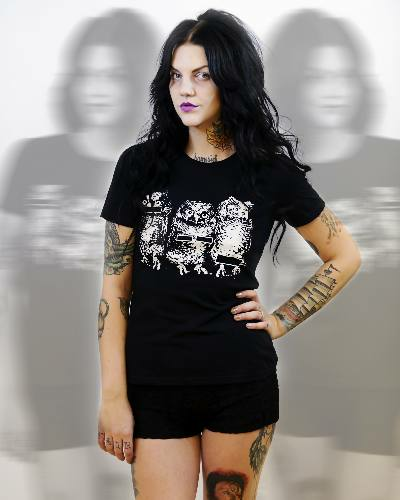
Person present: Yes